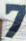
Number: 7